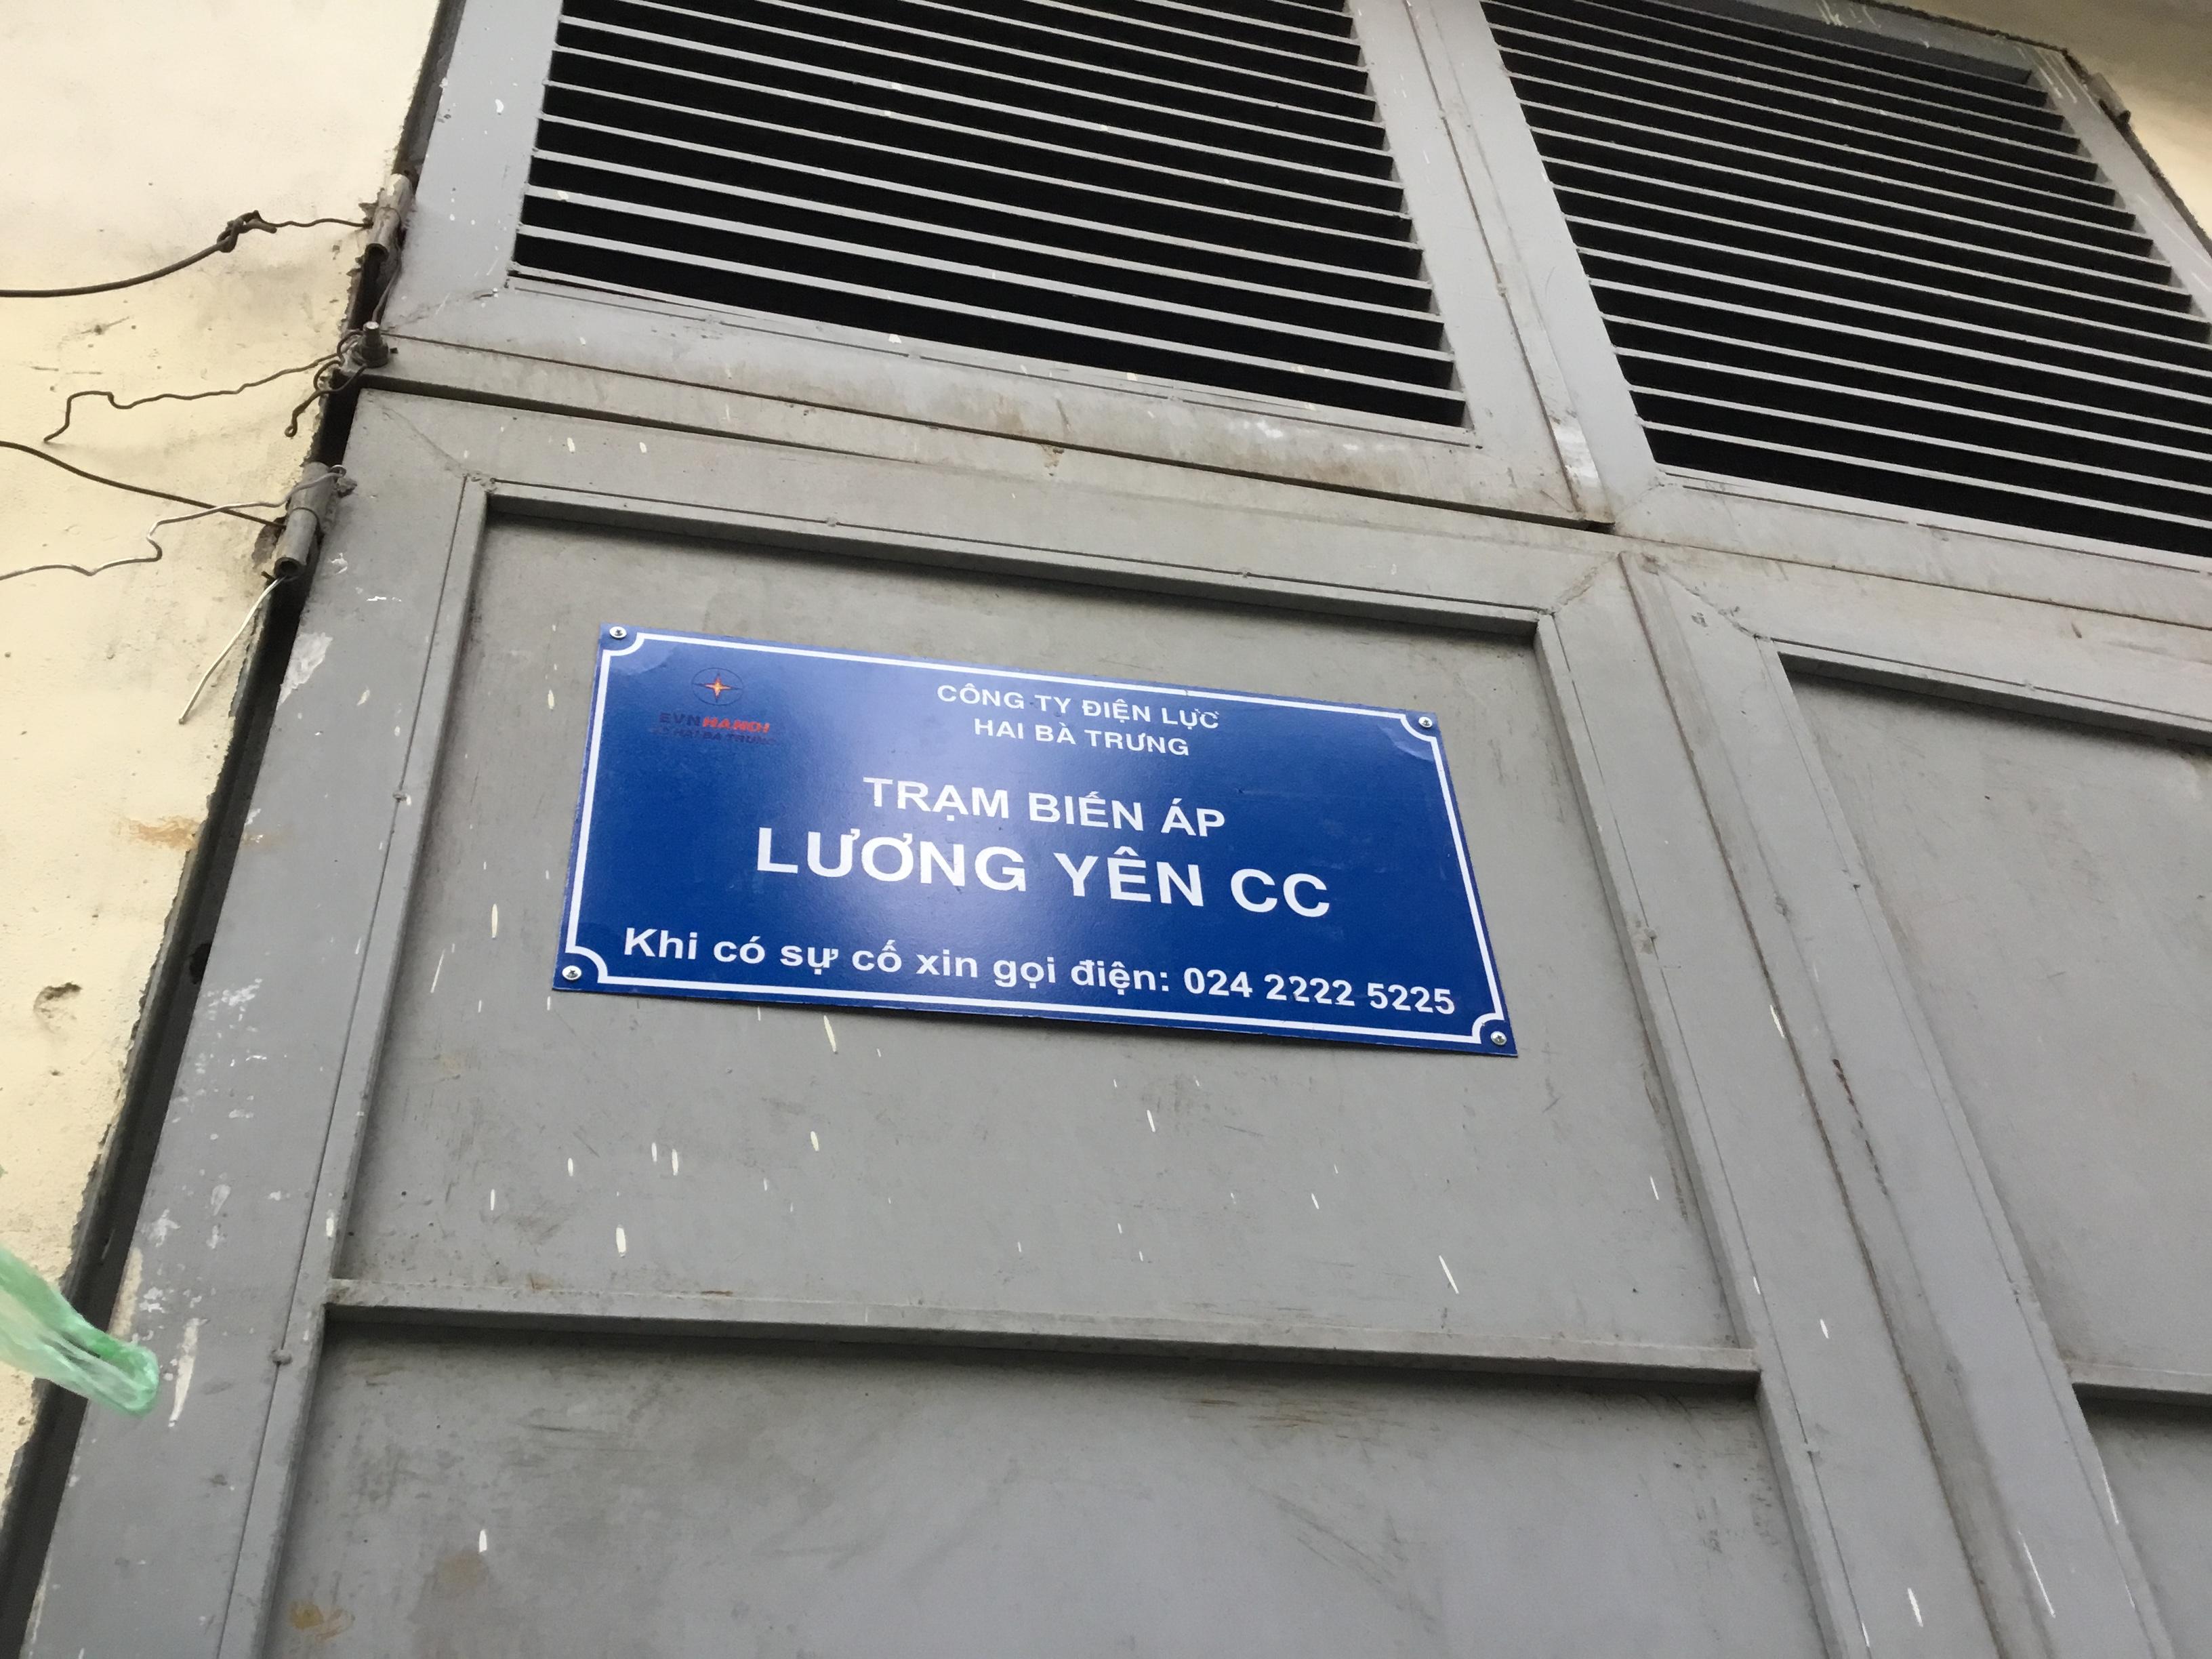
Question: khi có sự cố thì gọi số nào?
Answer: khi có sự cố thì gọi 024 2 222 5 225